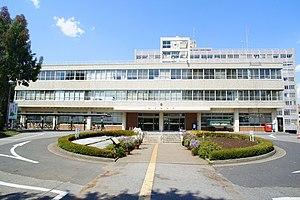
Matsudo est une ville située dans la préfecture de Chiba, au Japon.